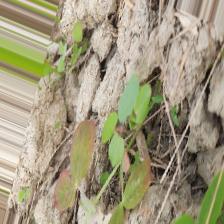
Label: Lentil Rust